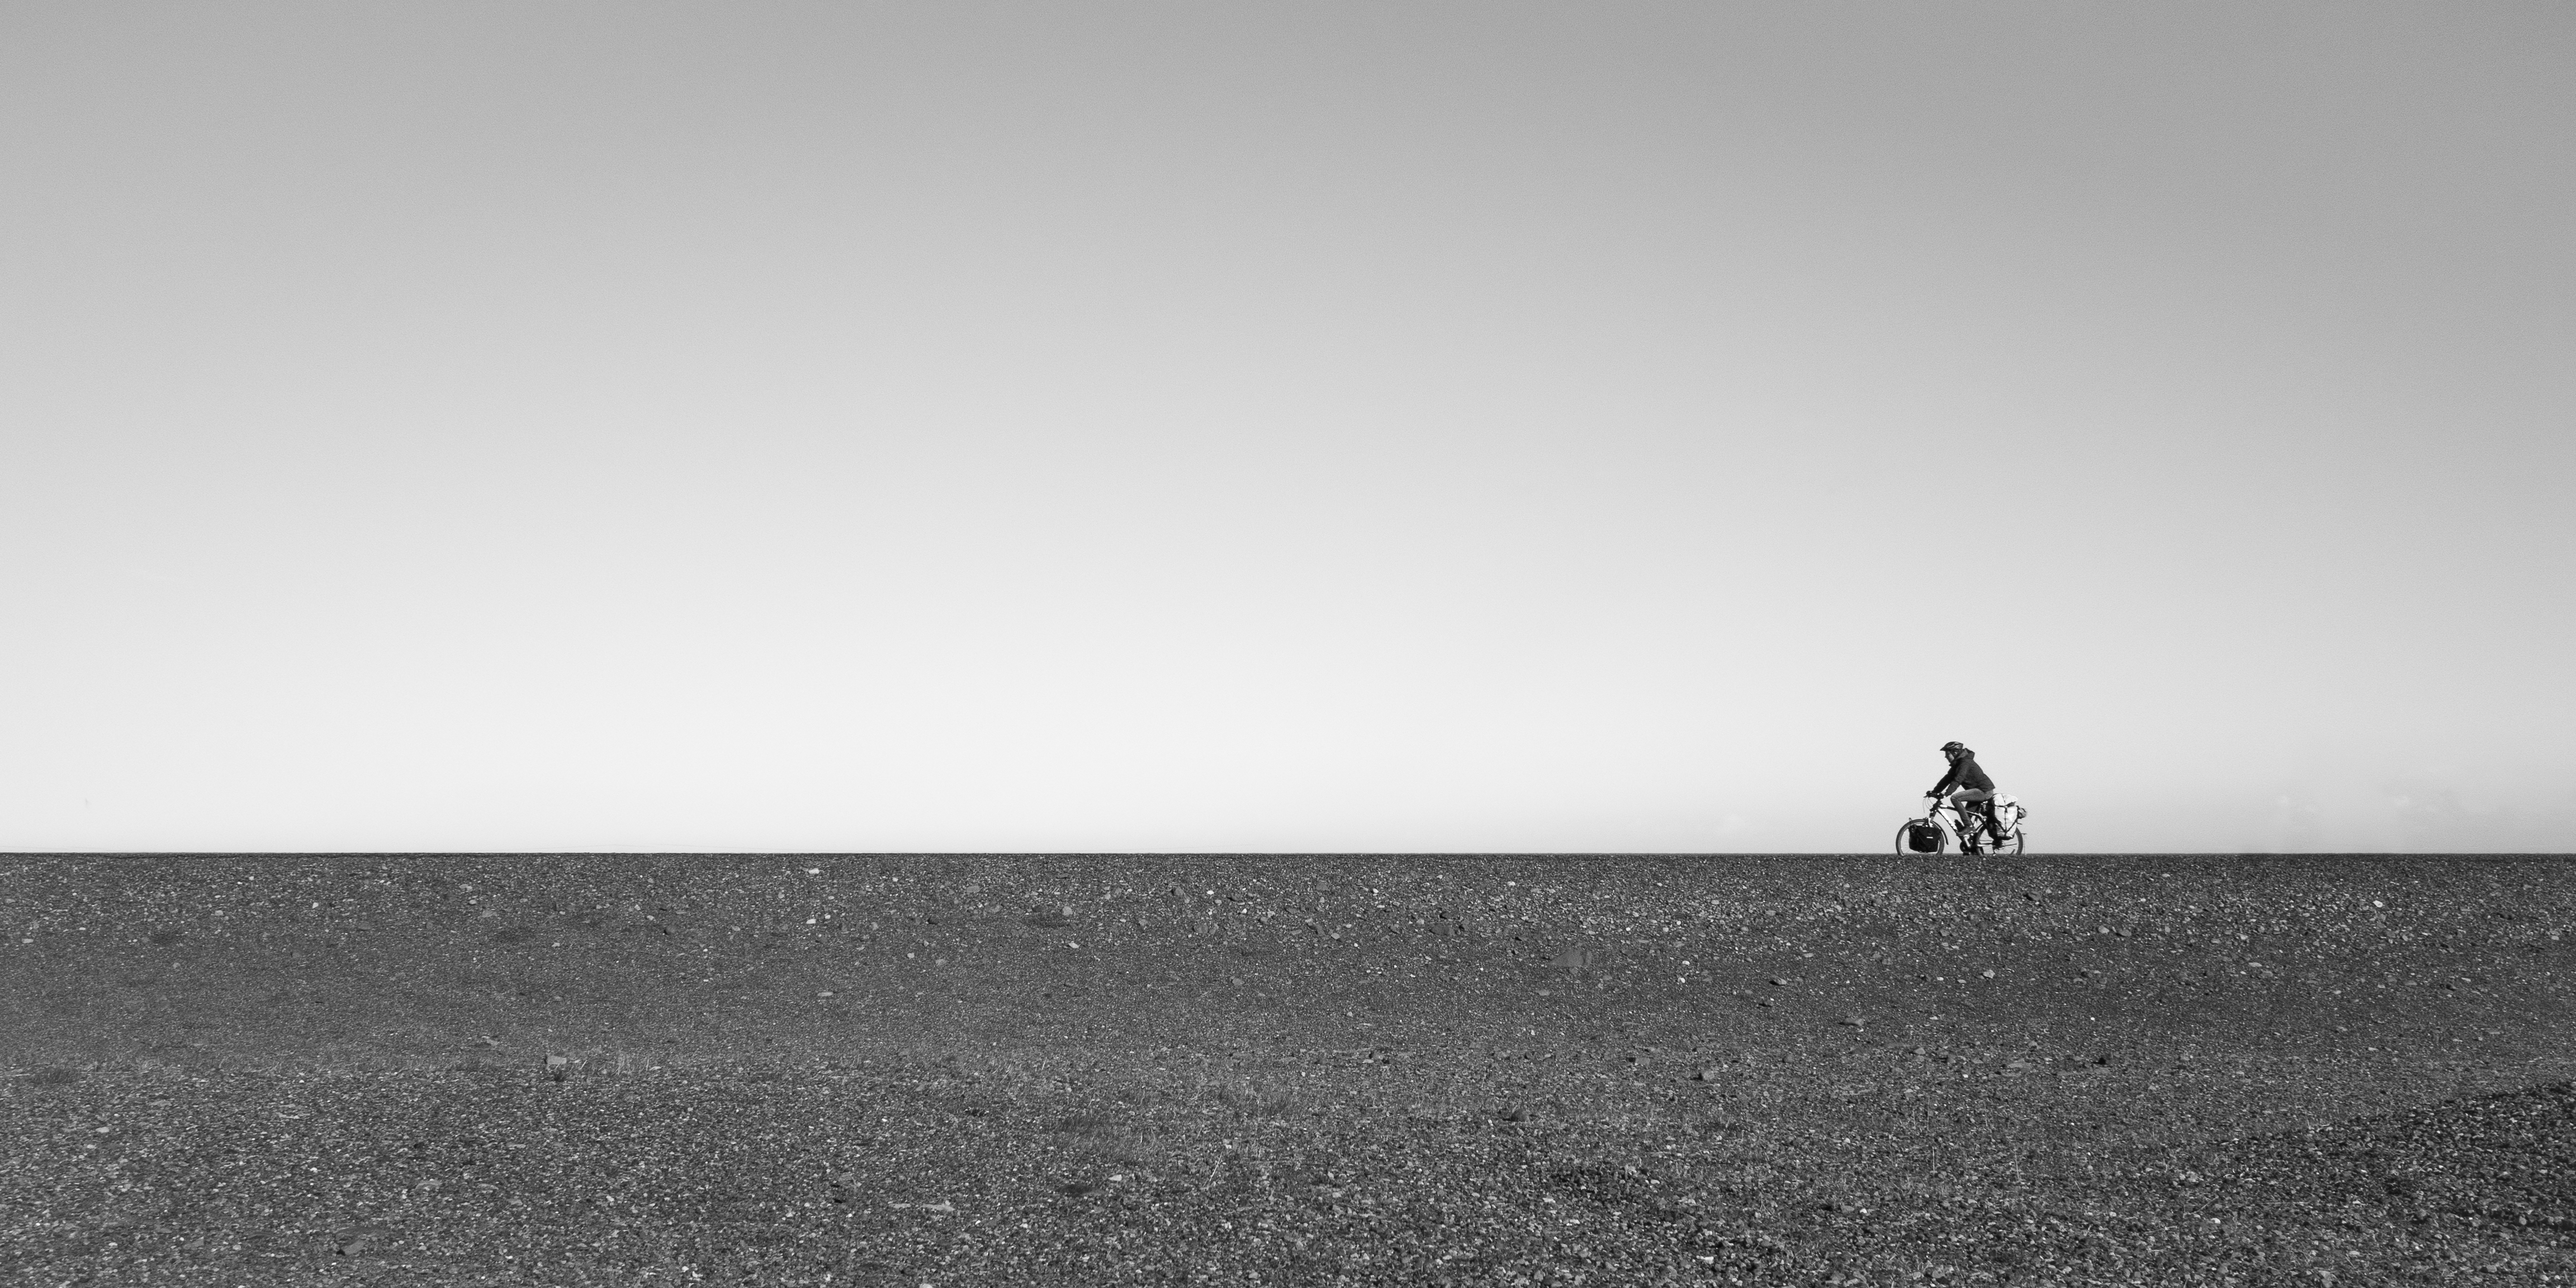
sea, sand, horizon, light, black and white, fog, white, photography, morning, wave, shadow, black, monochrome, photograph, shape, monochrome photography, atmospheric phenomenon